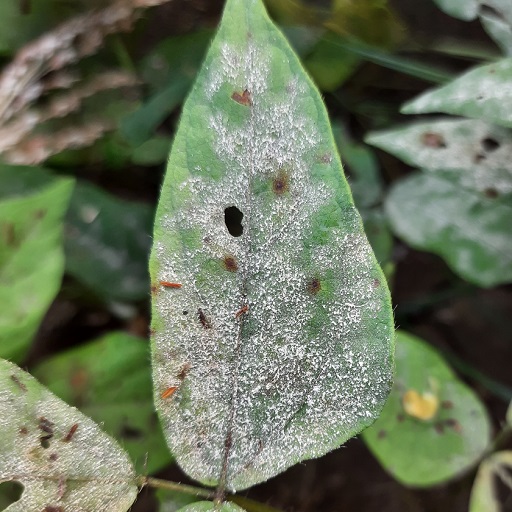
Label: Powdery Mildew